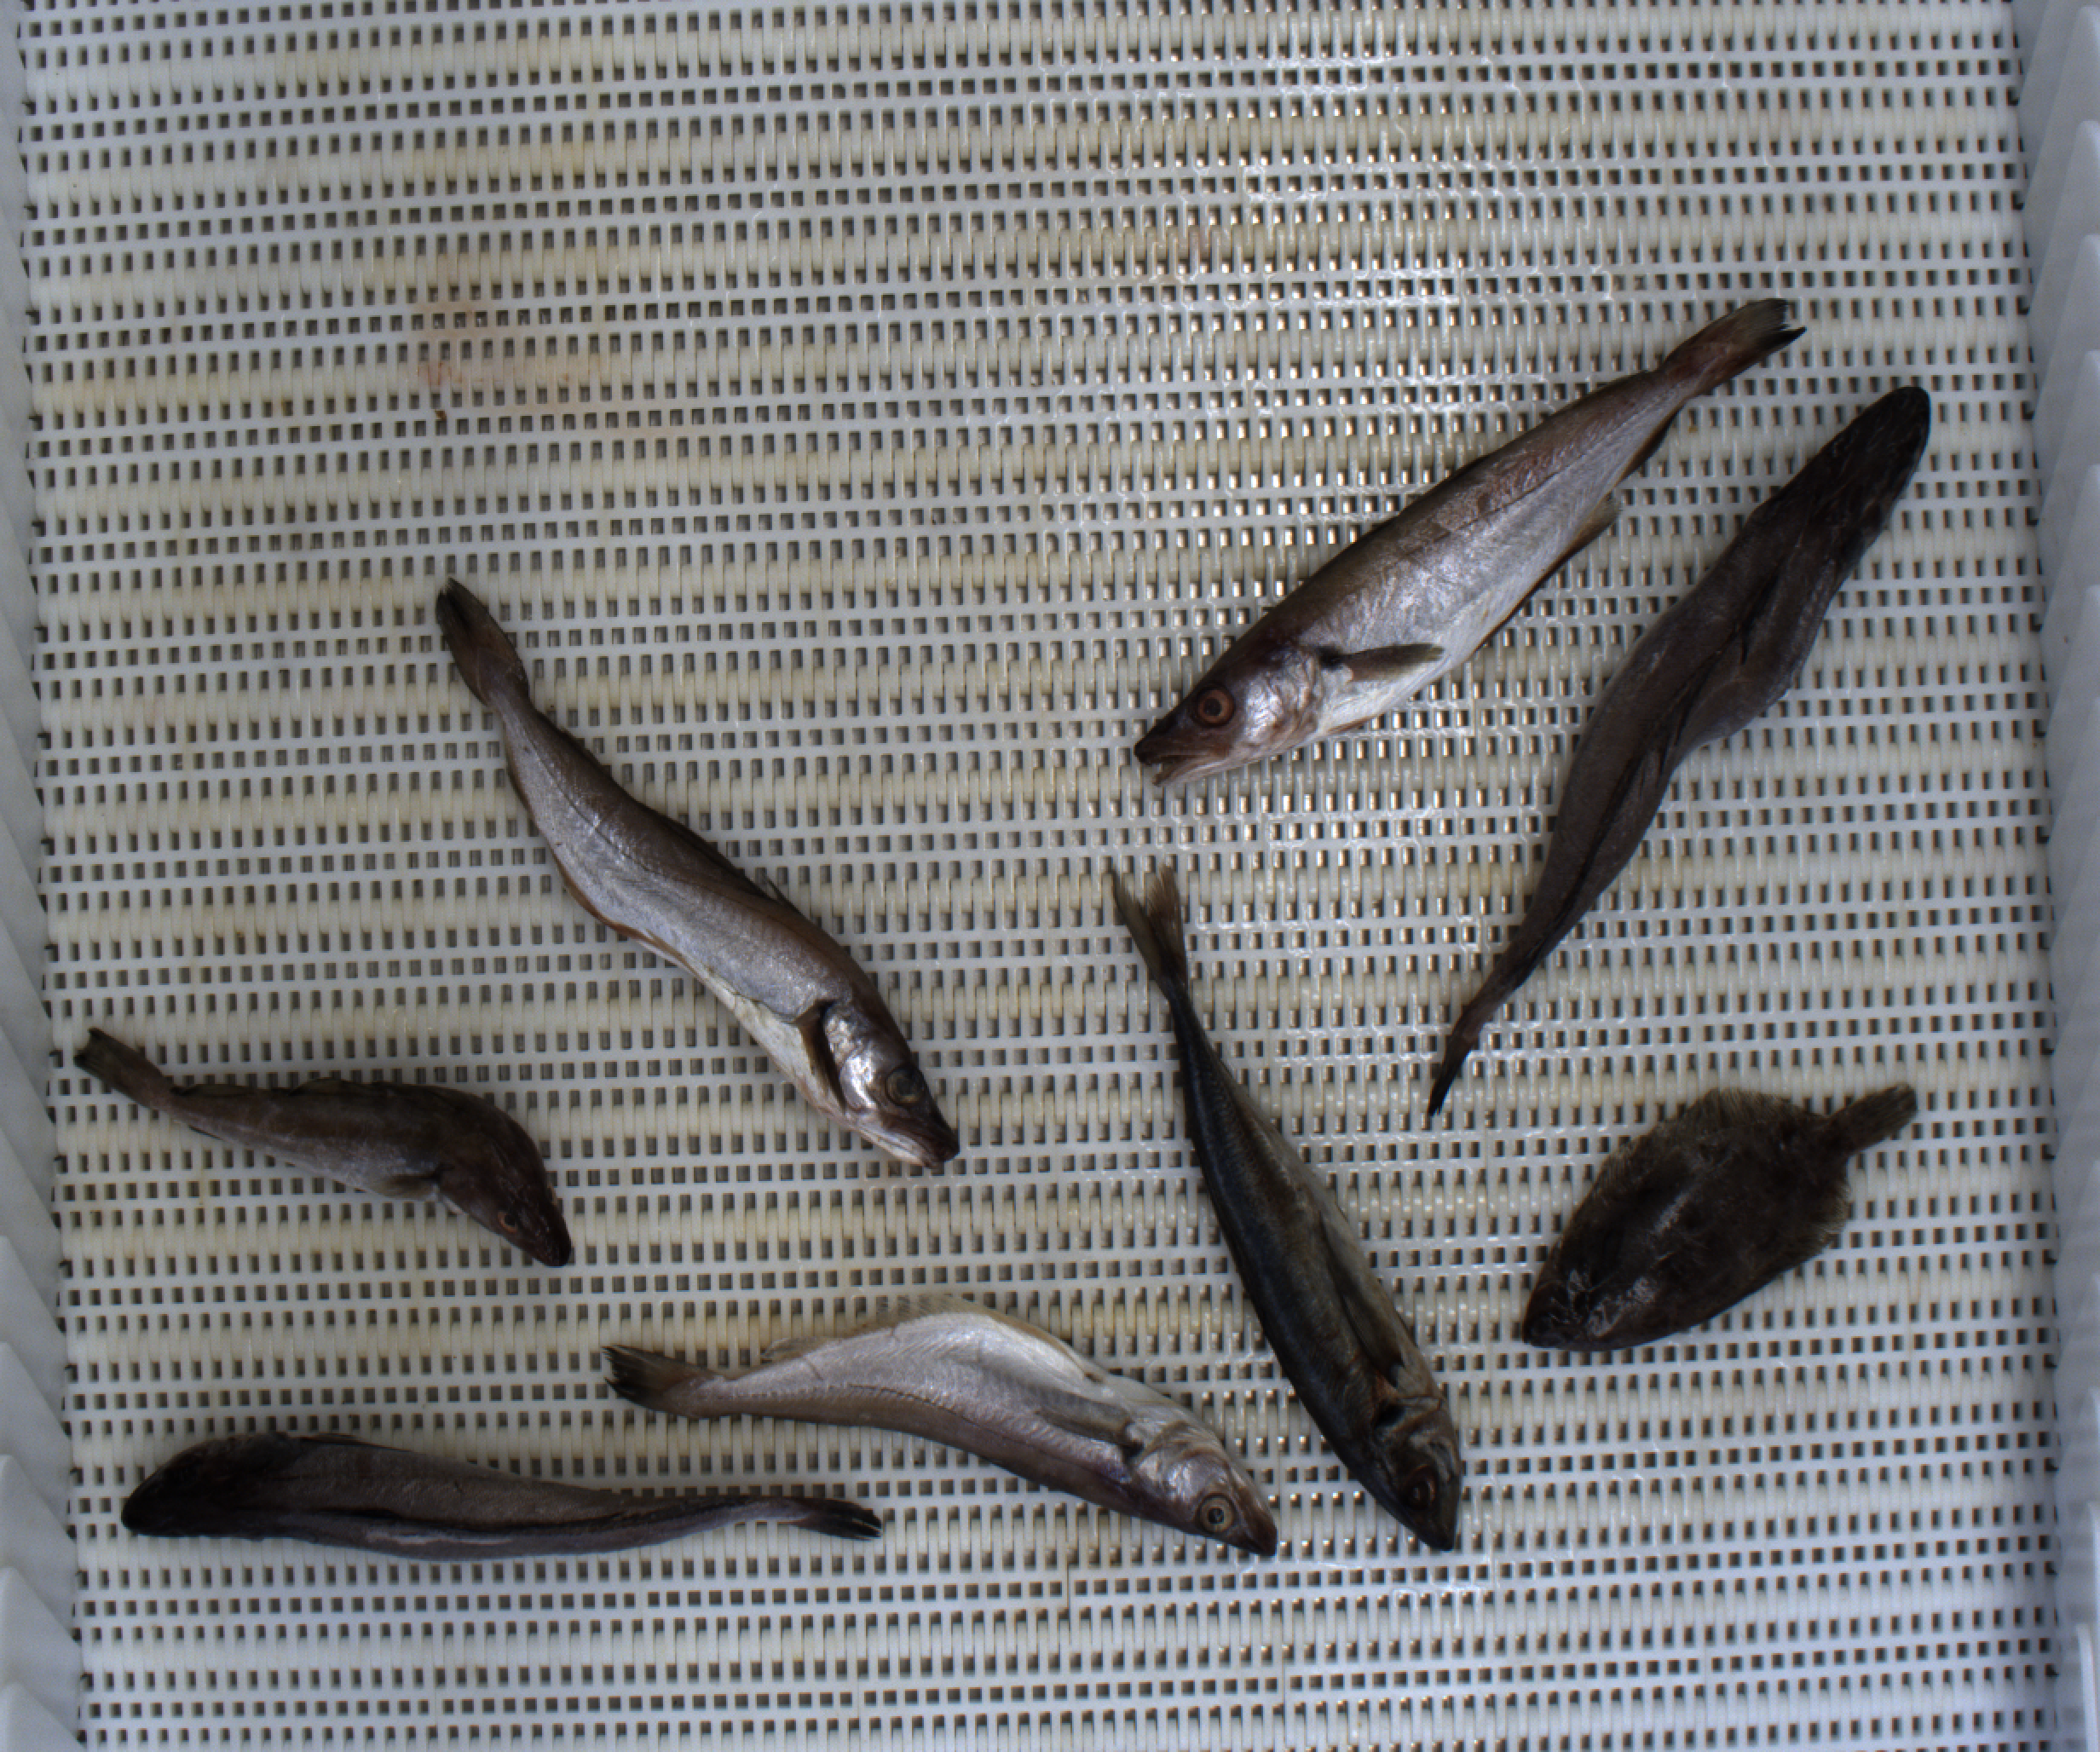
Total fish: 8
Cod: 1
Haddock: 0
Whiting: 3
Hake: 2
Horse mackerel: 1
Saithe: 0
Other: 1